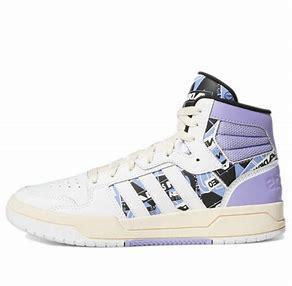
Brand: adidas
Model: NEO Entrap Mid Skate